Gillis van Valckenborch

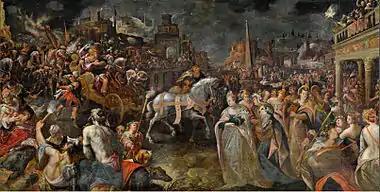
"The Return of Jephthah"

Gillis van Valckenborch or Egidius van Valckenborch (Antwerp 1570 – Frankfurt am Main, end March or 1 April 1622) was a Flemish painter and draughtsman who spent most of his career in Germany. He was a member of the van Valckenborch dynasty of painters who painted mainly landscapes. Unlike his family members, he is mainly known for his large-scale compositions with many swirling figures depicting scenes from ancient history or mythology. While his landscape drawings evidence his interest in landscape art no landscape paintings have been attributed to him.